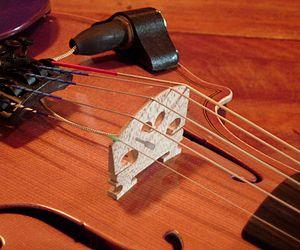
Un violon électrique est un violon équipé d'une sortie son électronique. Ce terme fait référence à un instrument conçu pour être électrifié avec des capteurs intégrés, généralement avec une caisse de résonance pleine. Il peut également s'agir d'un violon équipé d'une cellule magnétique particulière, bien que « violon amplifié » ou « violon électro-acoustique » soient plus précis dans ce cas.